Dolores Michaels

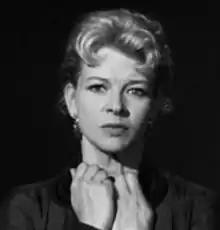
Dolores Michaels in trailer for "The Fiend Who Walked The West" (1958)

Michaels was born in Kansas City, Missouri, to Raymond Roscoe Michaels and his wife Esther Marie Holcomb. Her father had been a baseball catcher. He then became a food broker.